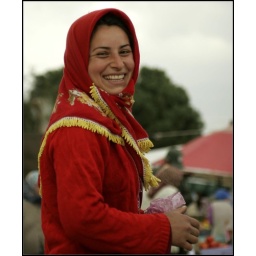
Street market girl in Soke